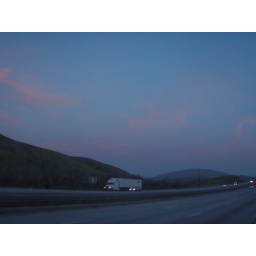
050 - pink in blue